As You Like It (2006 film)

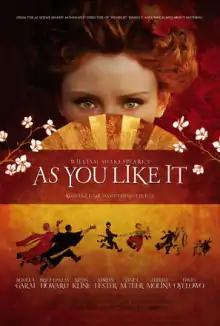
Film poster

As You Like It is a 2006 romance film written and directed by Kenneth Branagh, and based on William Shakespeare's play of the same name. The film stars Romola Garai, Bryce Dallas Howard, Kevin Kline, Adrian Lester, Janet McTeer, Alfred Molina, David Oyelowo and Brian Blessed in a dual role.